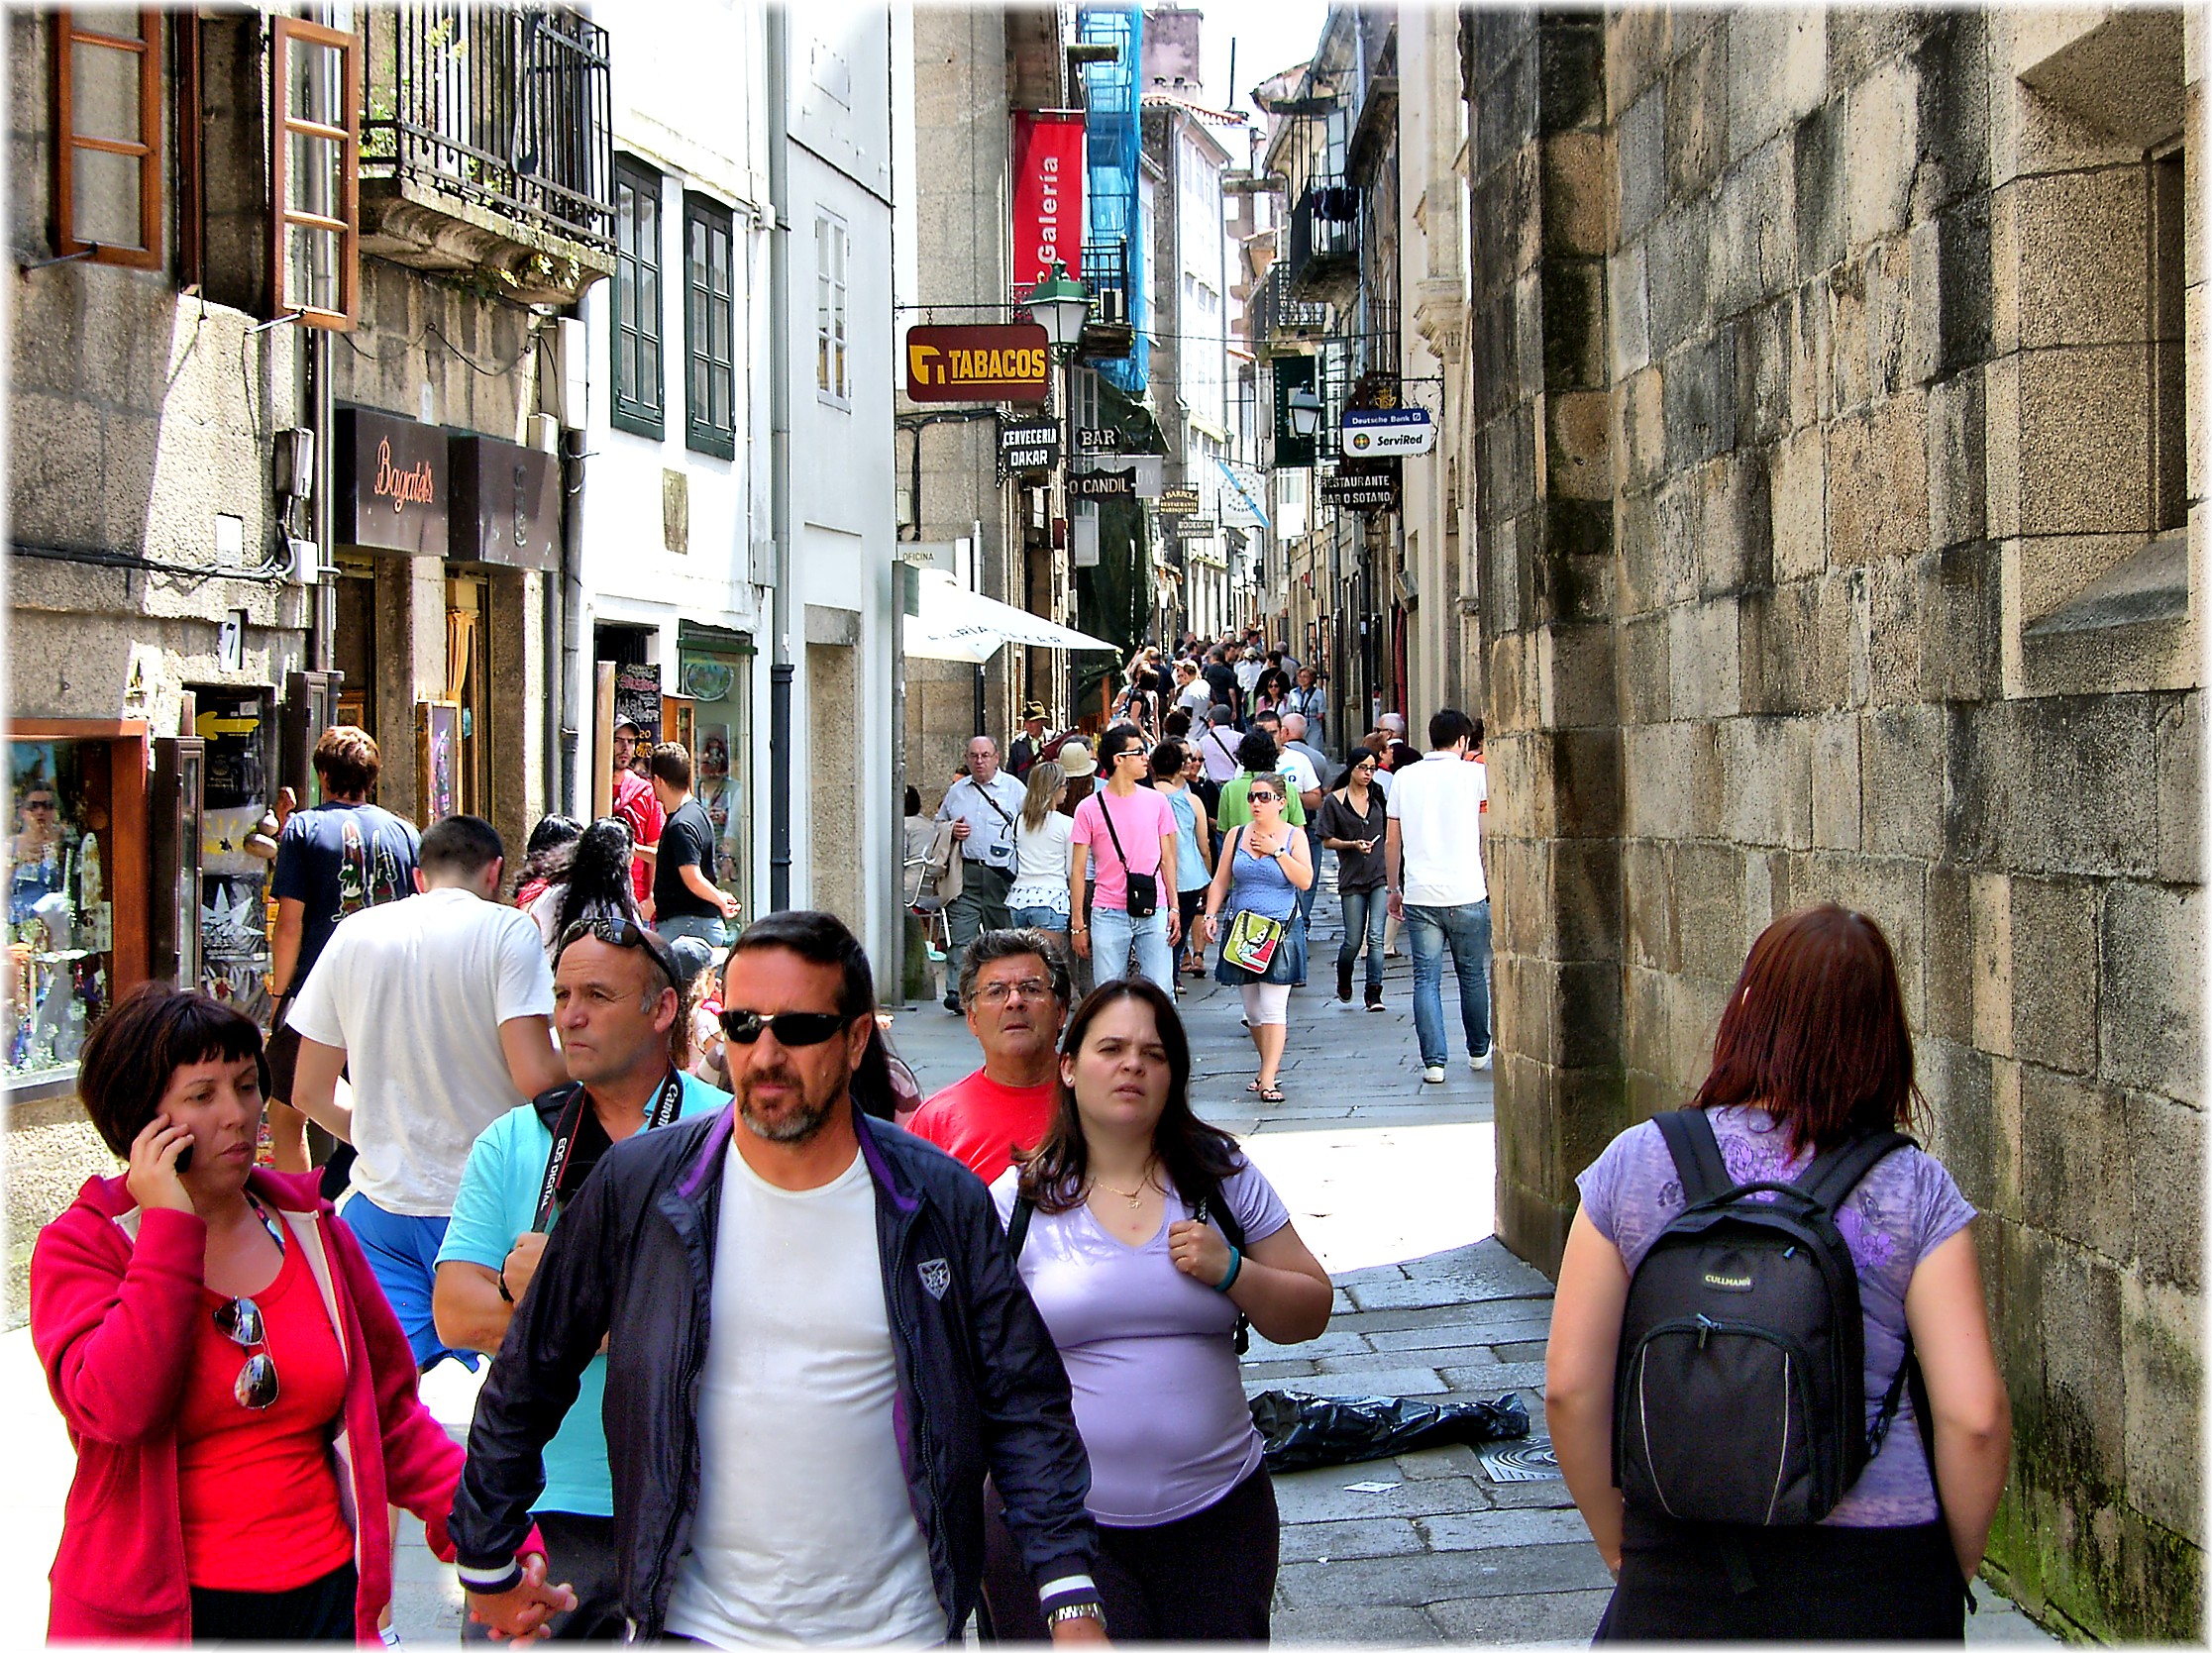
pedestrian, people, road, street, city, urban, crowd, travel, europe, color, tourism, spain, infrastructure, calle, europa, gente, galicia, rua, ciudad, paseo, peregrinos, espana, galiza, xente, compostela, xacobeo, provinciacoru a